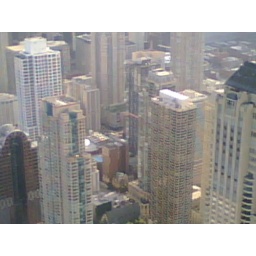
Picture taken from 94th floor of the Hancock building in Chicago. Sept 9, 2007